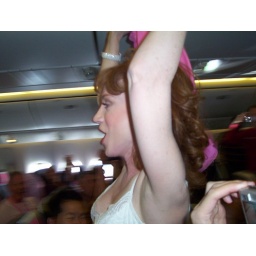
Kathy Griffin takes off her shirt to be a last minute entry in the hottie contest on the pink flight.